Wurzen

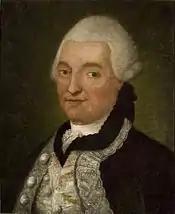
Magnus Gottfreid Lichtwer

External: Wurzen is connected to the Leipzig metropolitan area via national highway B6, the closest expressway (Autobahn) connector being situated about 15 km south of Wurzen. There are two airports which can be reached within one hour's driving time, Halle-Leipzig airport and Dresden airport. Wurzen railway station is linked to the central German commuter train network (S-Bahn Mitteldeutschland) and to the regional express train line between Leipzig and Dresden. Wurzen has one bus station with 5 platforms and multiple bus stops being used by lines going to nearby towns and villages such as Grimma and Eilenburg.